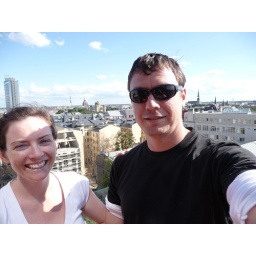
Bar on a glass balcony hanging over the street, Riga.